Zohara

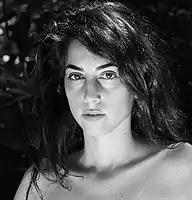

Zohara is an Israeli singer-songwriter, musician, producer and composer based in Tel Aviv. Her production is drawn from many influences; electronic music and pop as well as classical music and jazz.